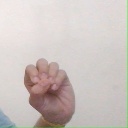
अक्षर: उ